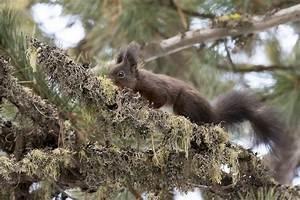
squirrel